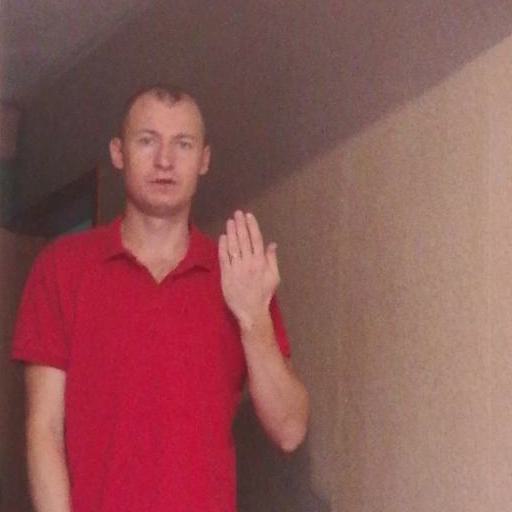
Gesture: stop_inverted